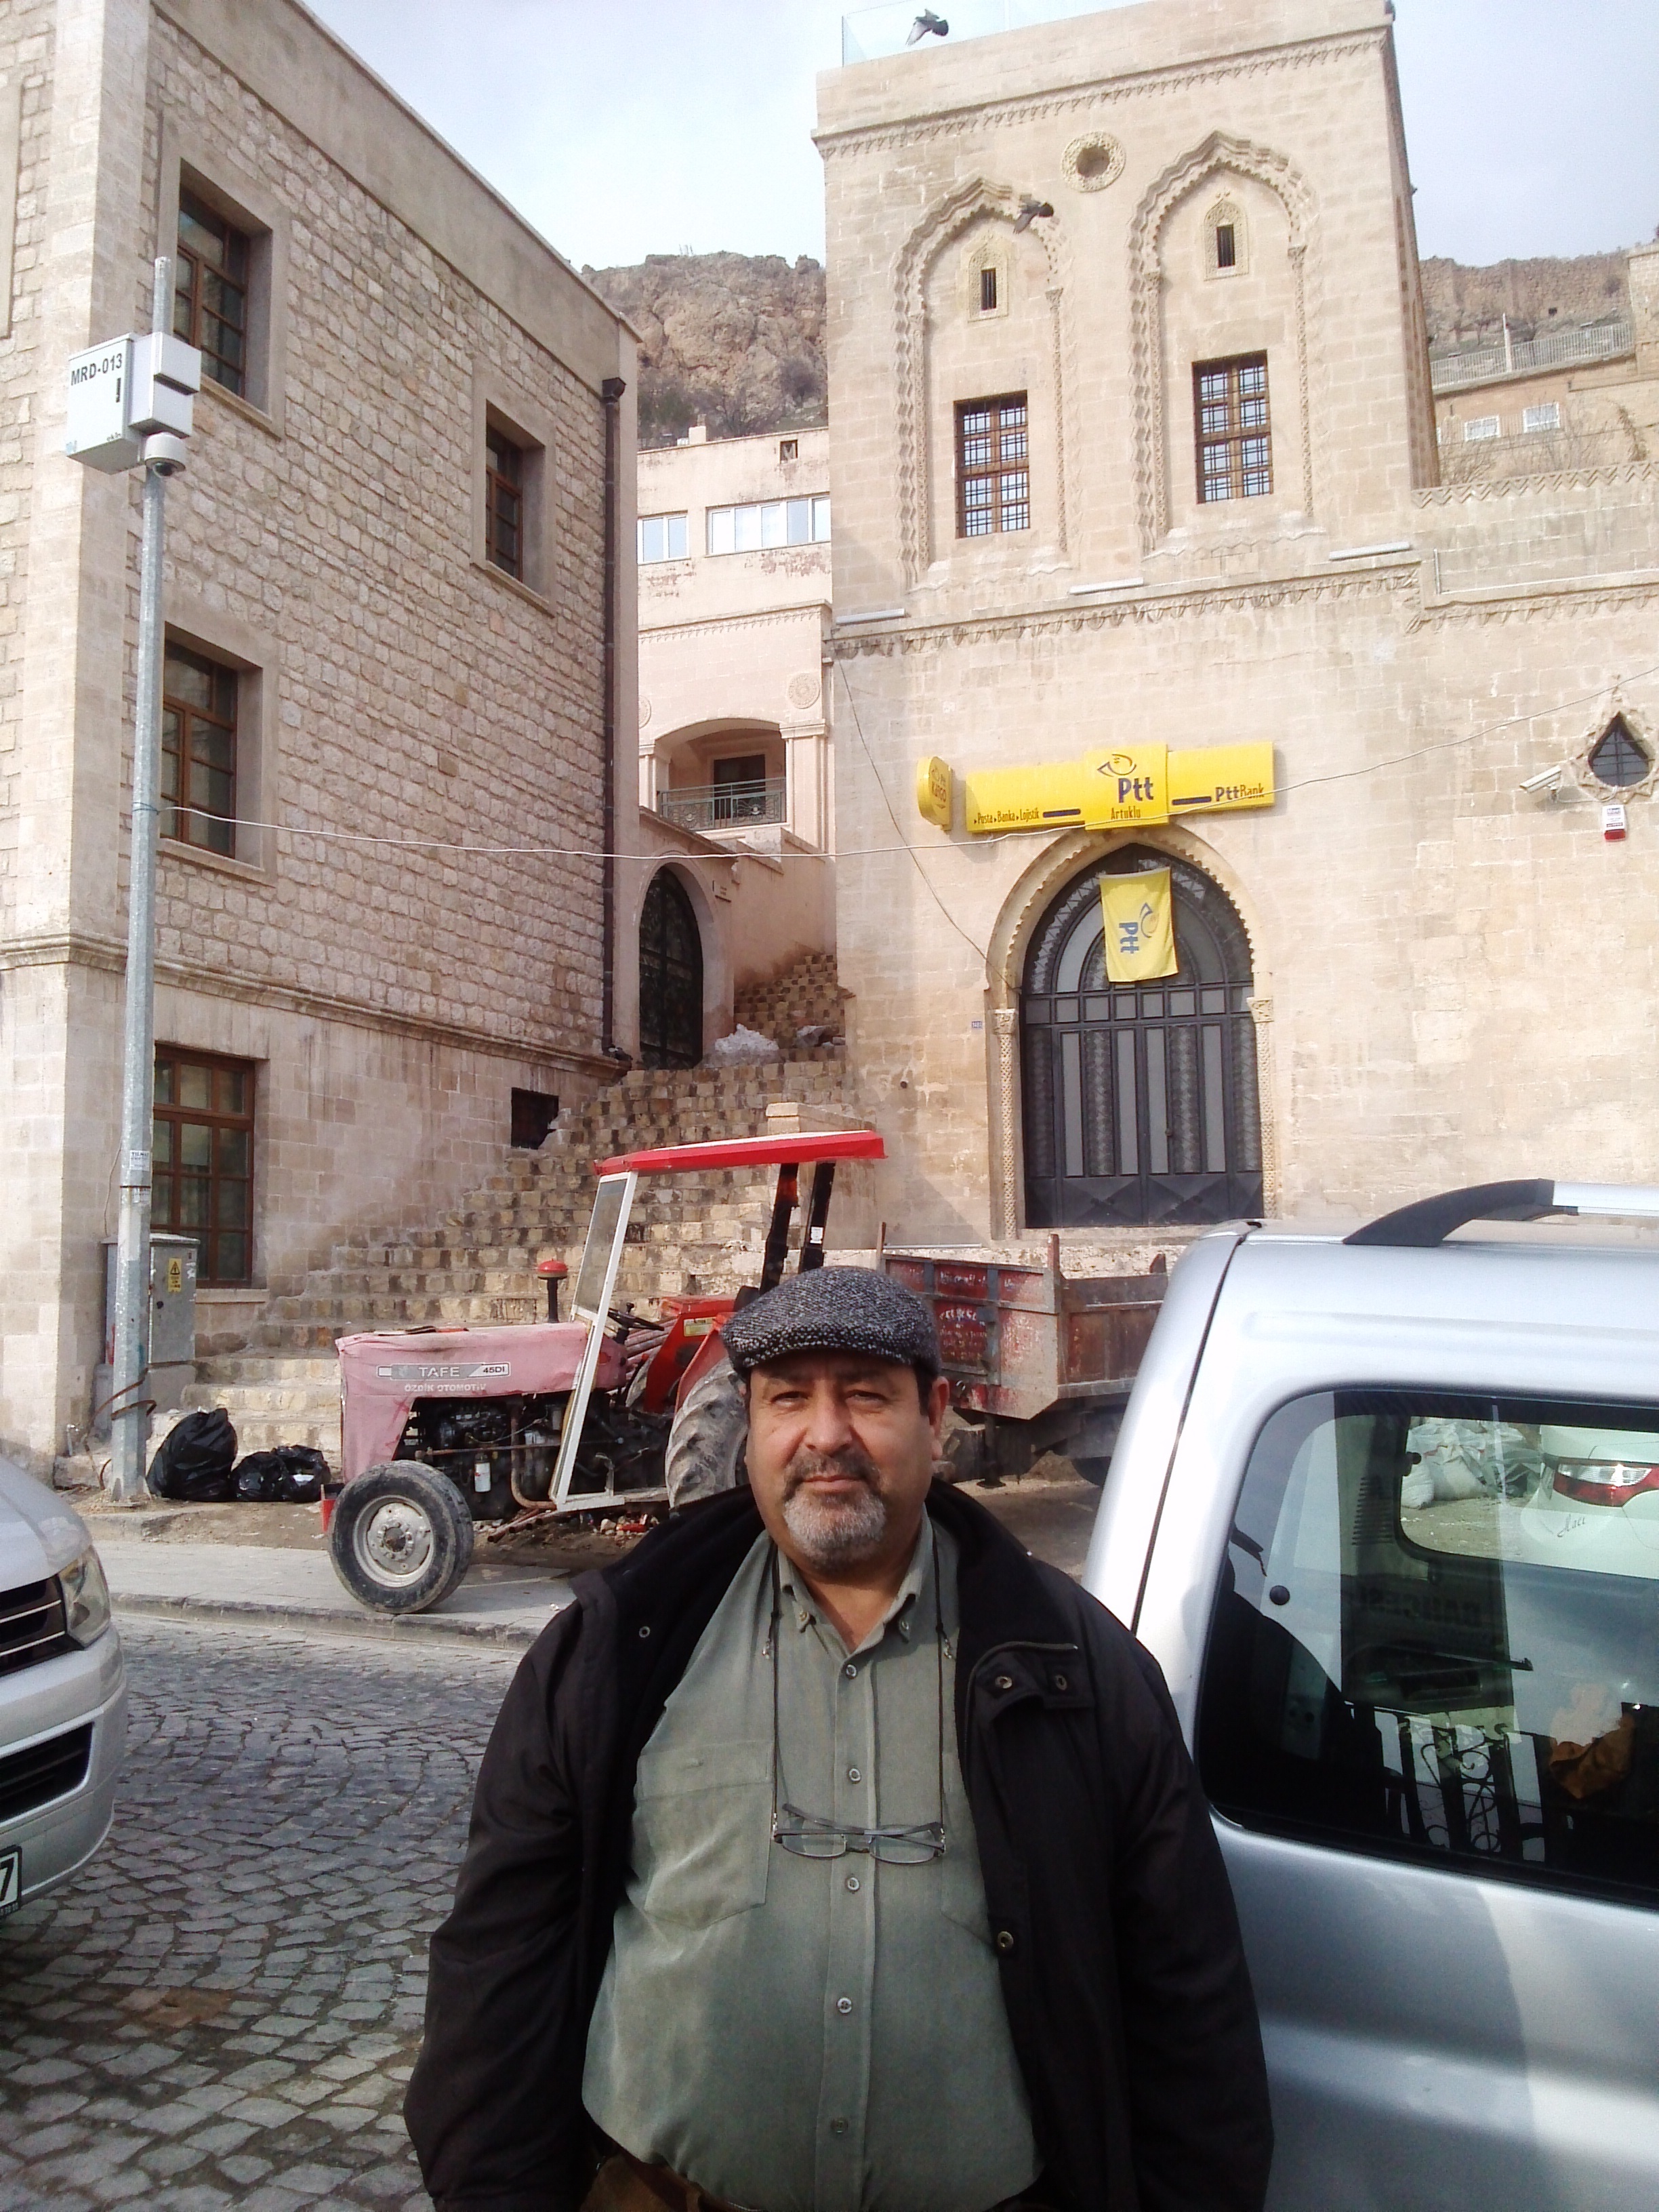
houses, turkey, tours, mardin